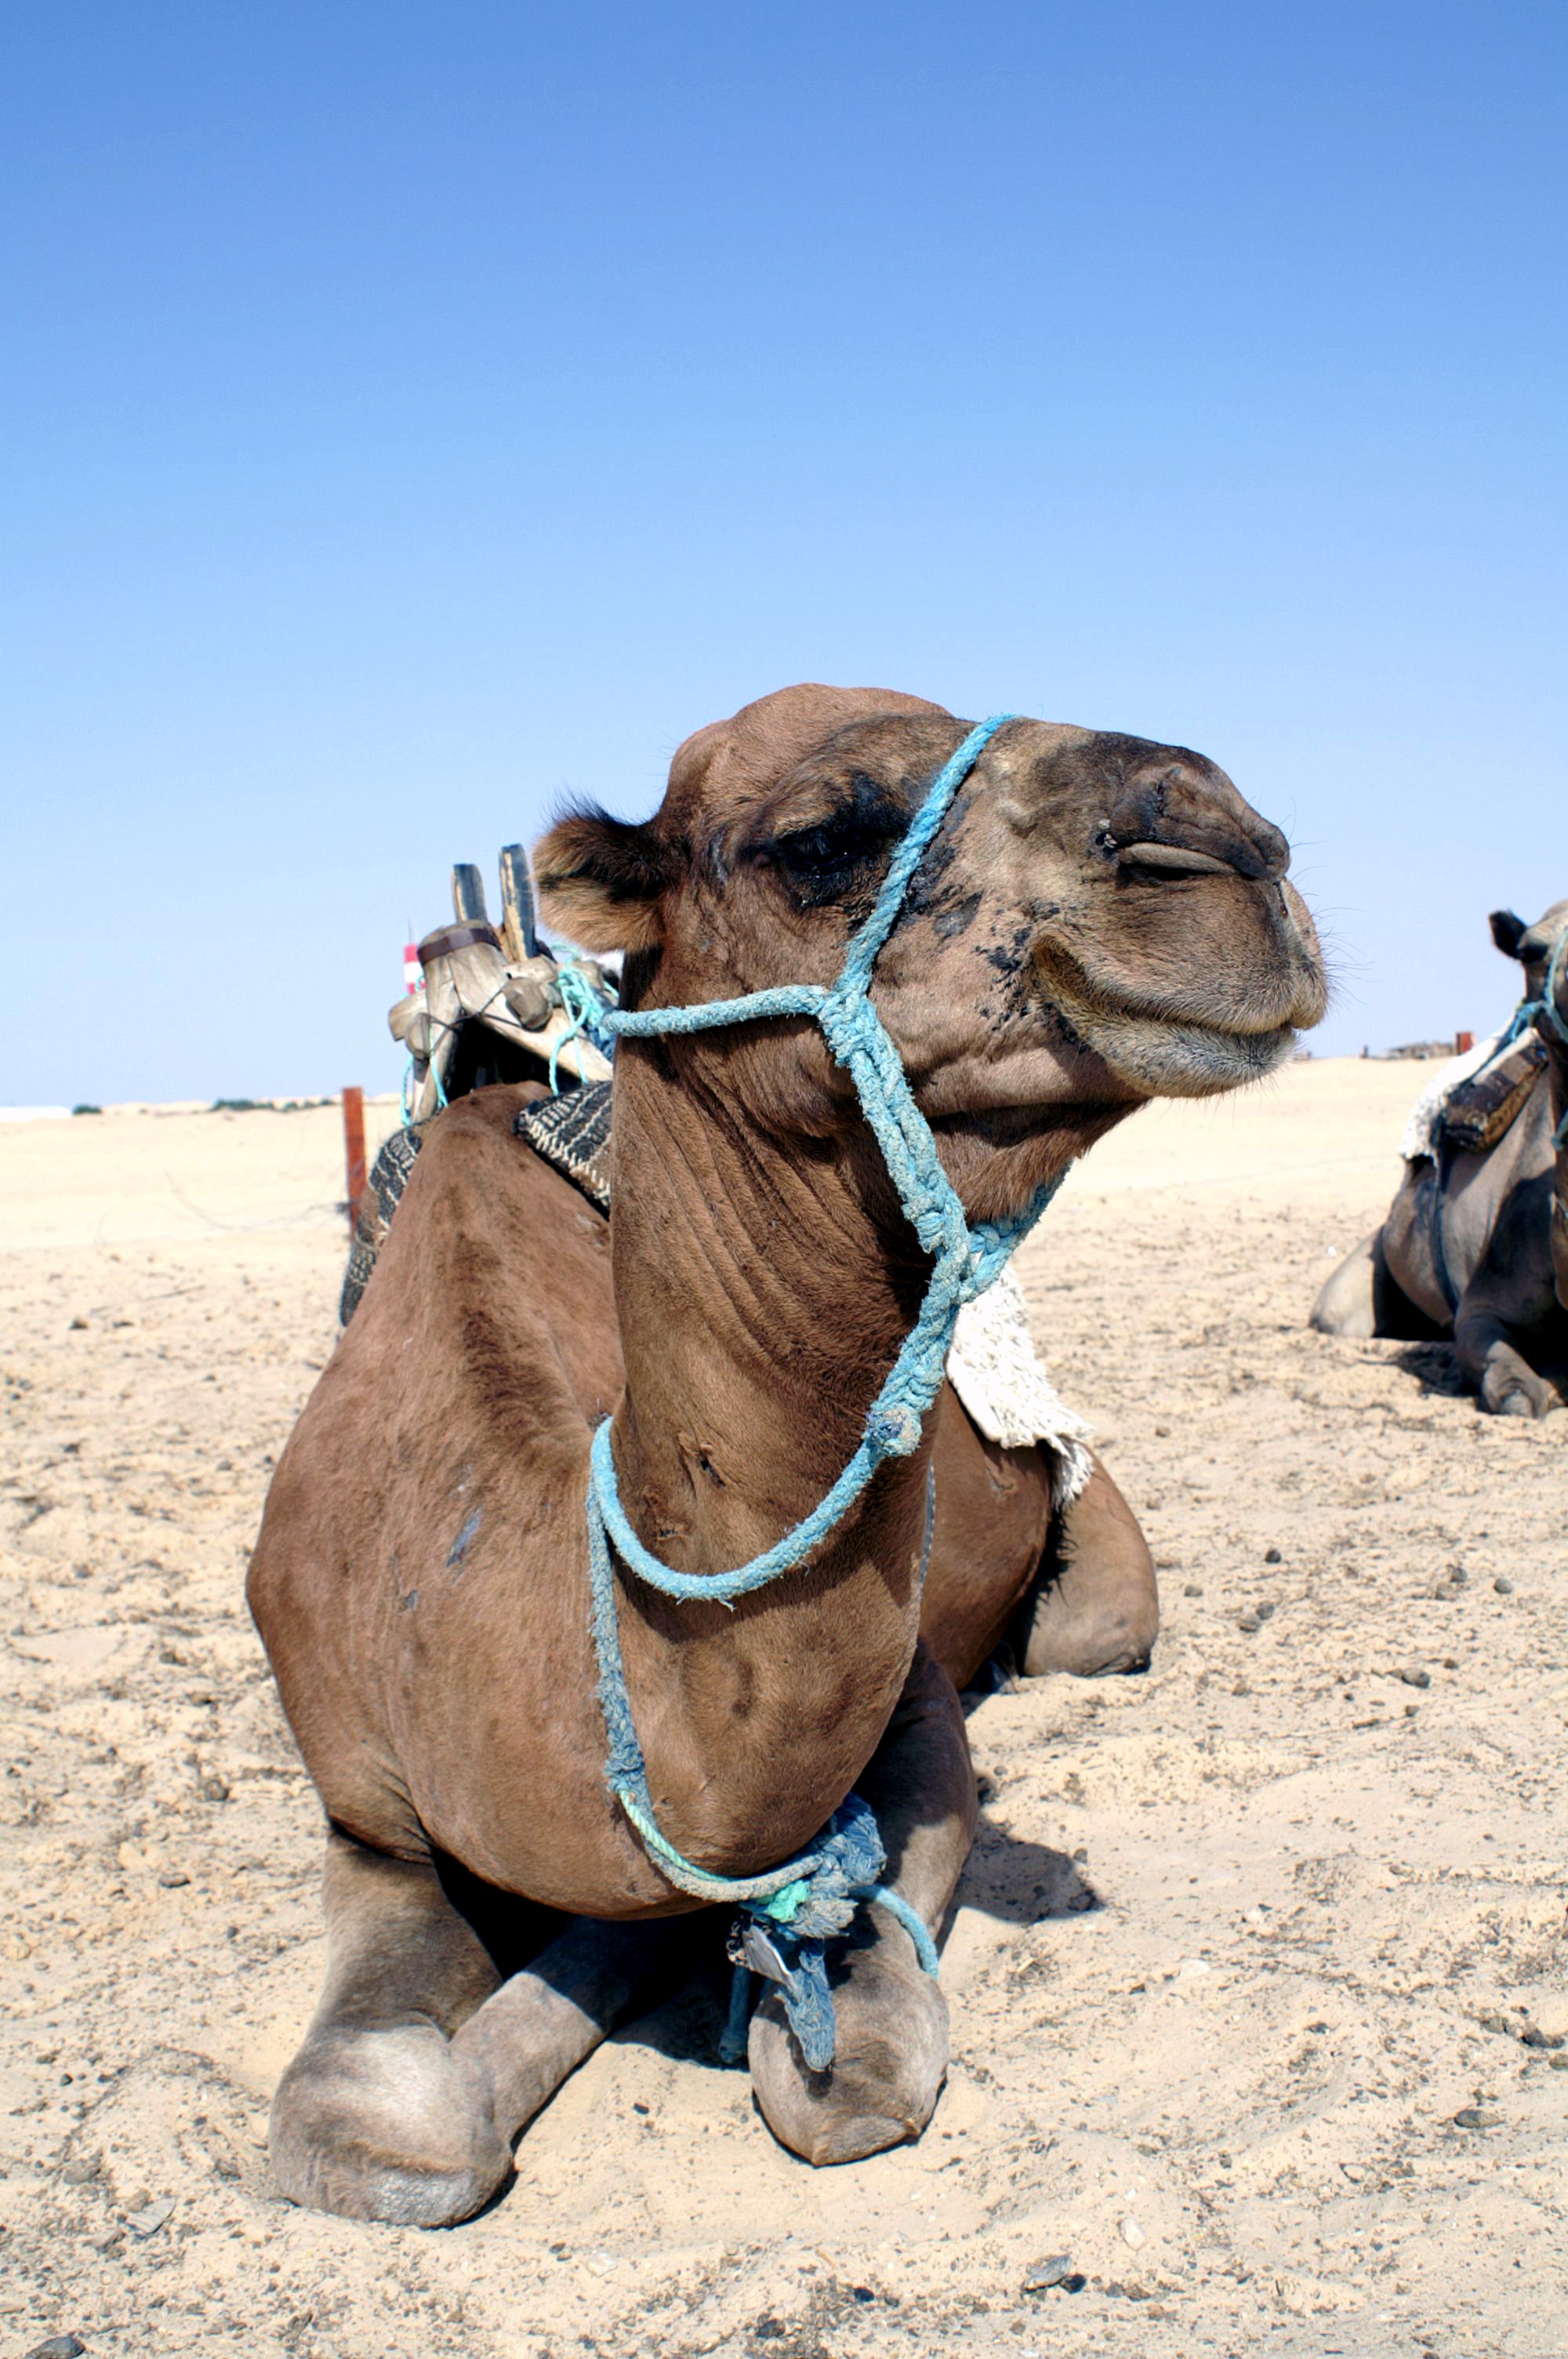
landscape, animal, camel, mammal, closeup, vertebrate, pack animal, camel like mammal, arabian camel, desert animals